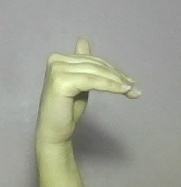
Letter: khaa